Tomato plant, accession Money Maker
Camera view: tilt-top (135 deg); turntable rotation: 0 degrees
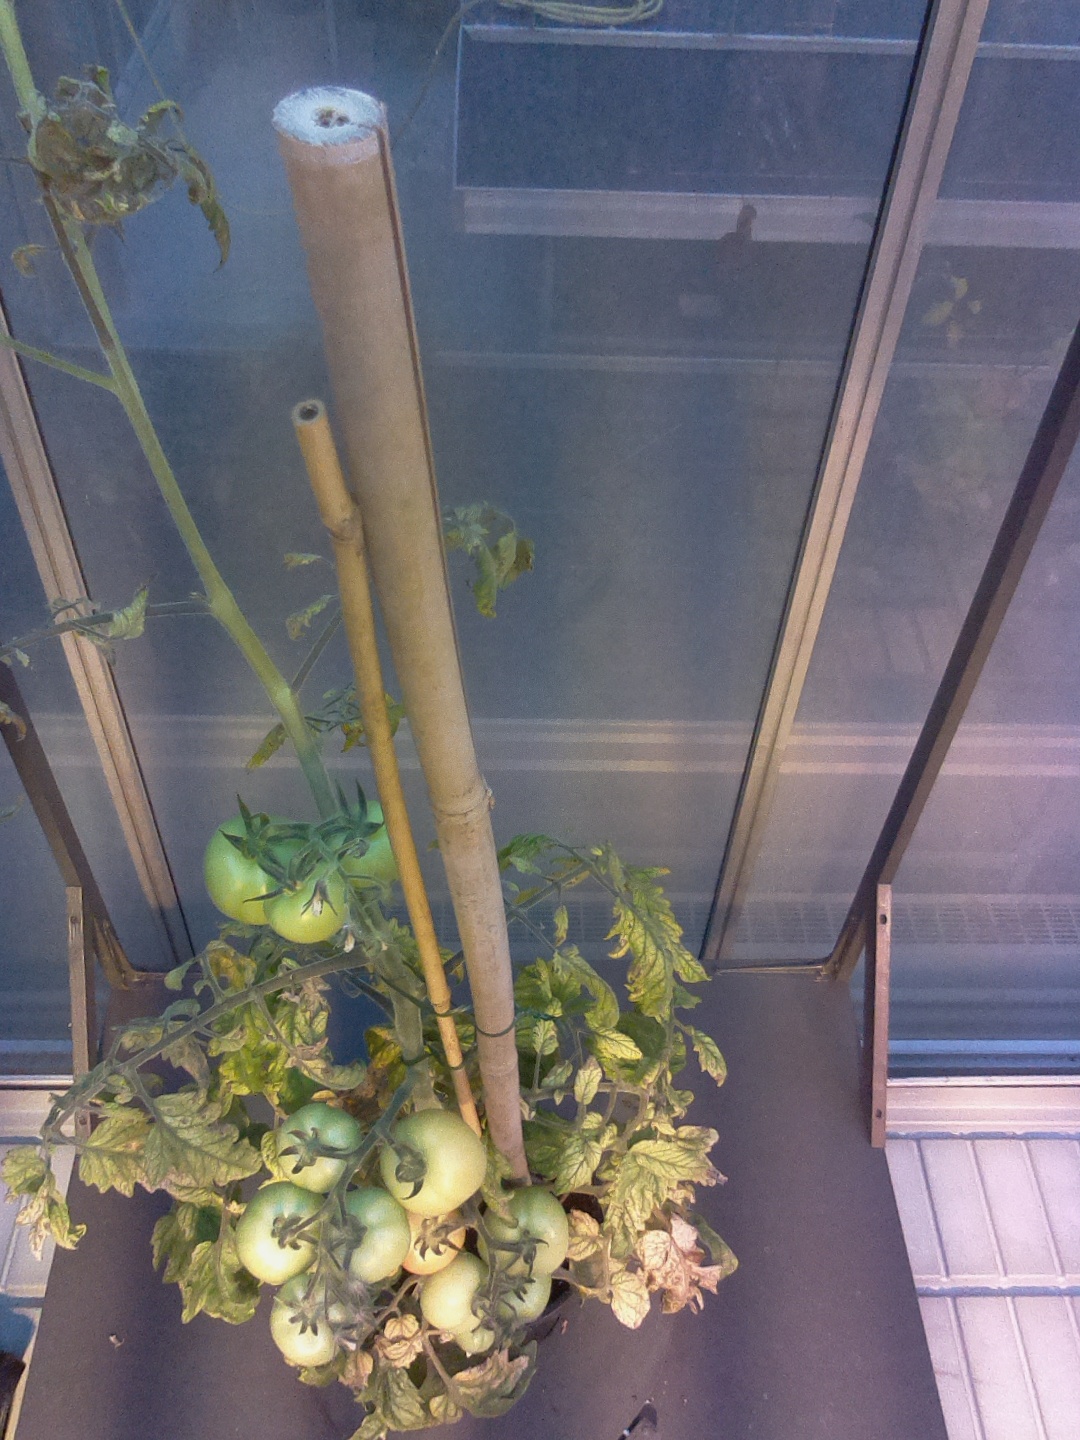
BBCH growth stage 80: fruits start showing typical ripe color (orange -> red)